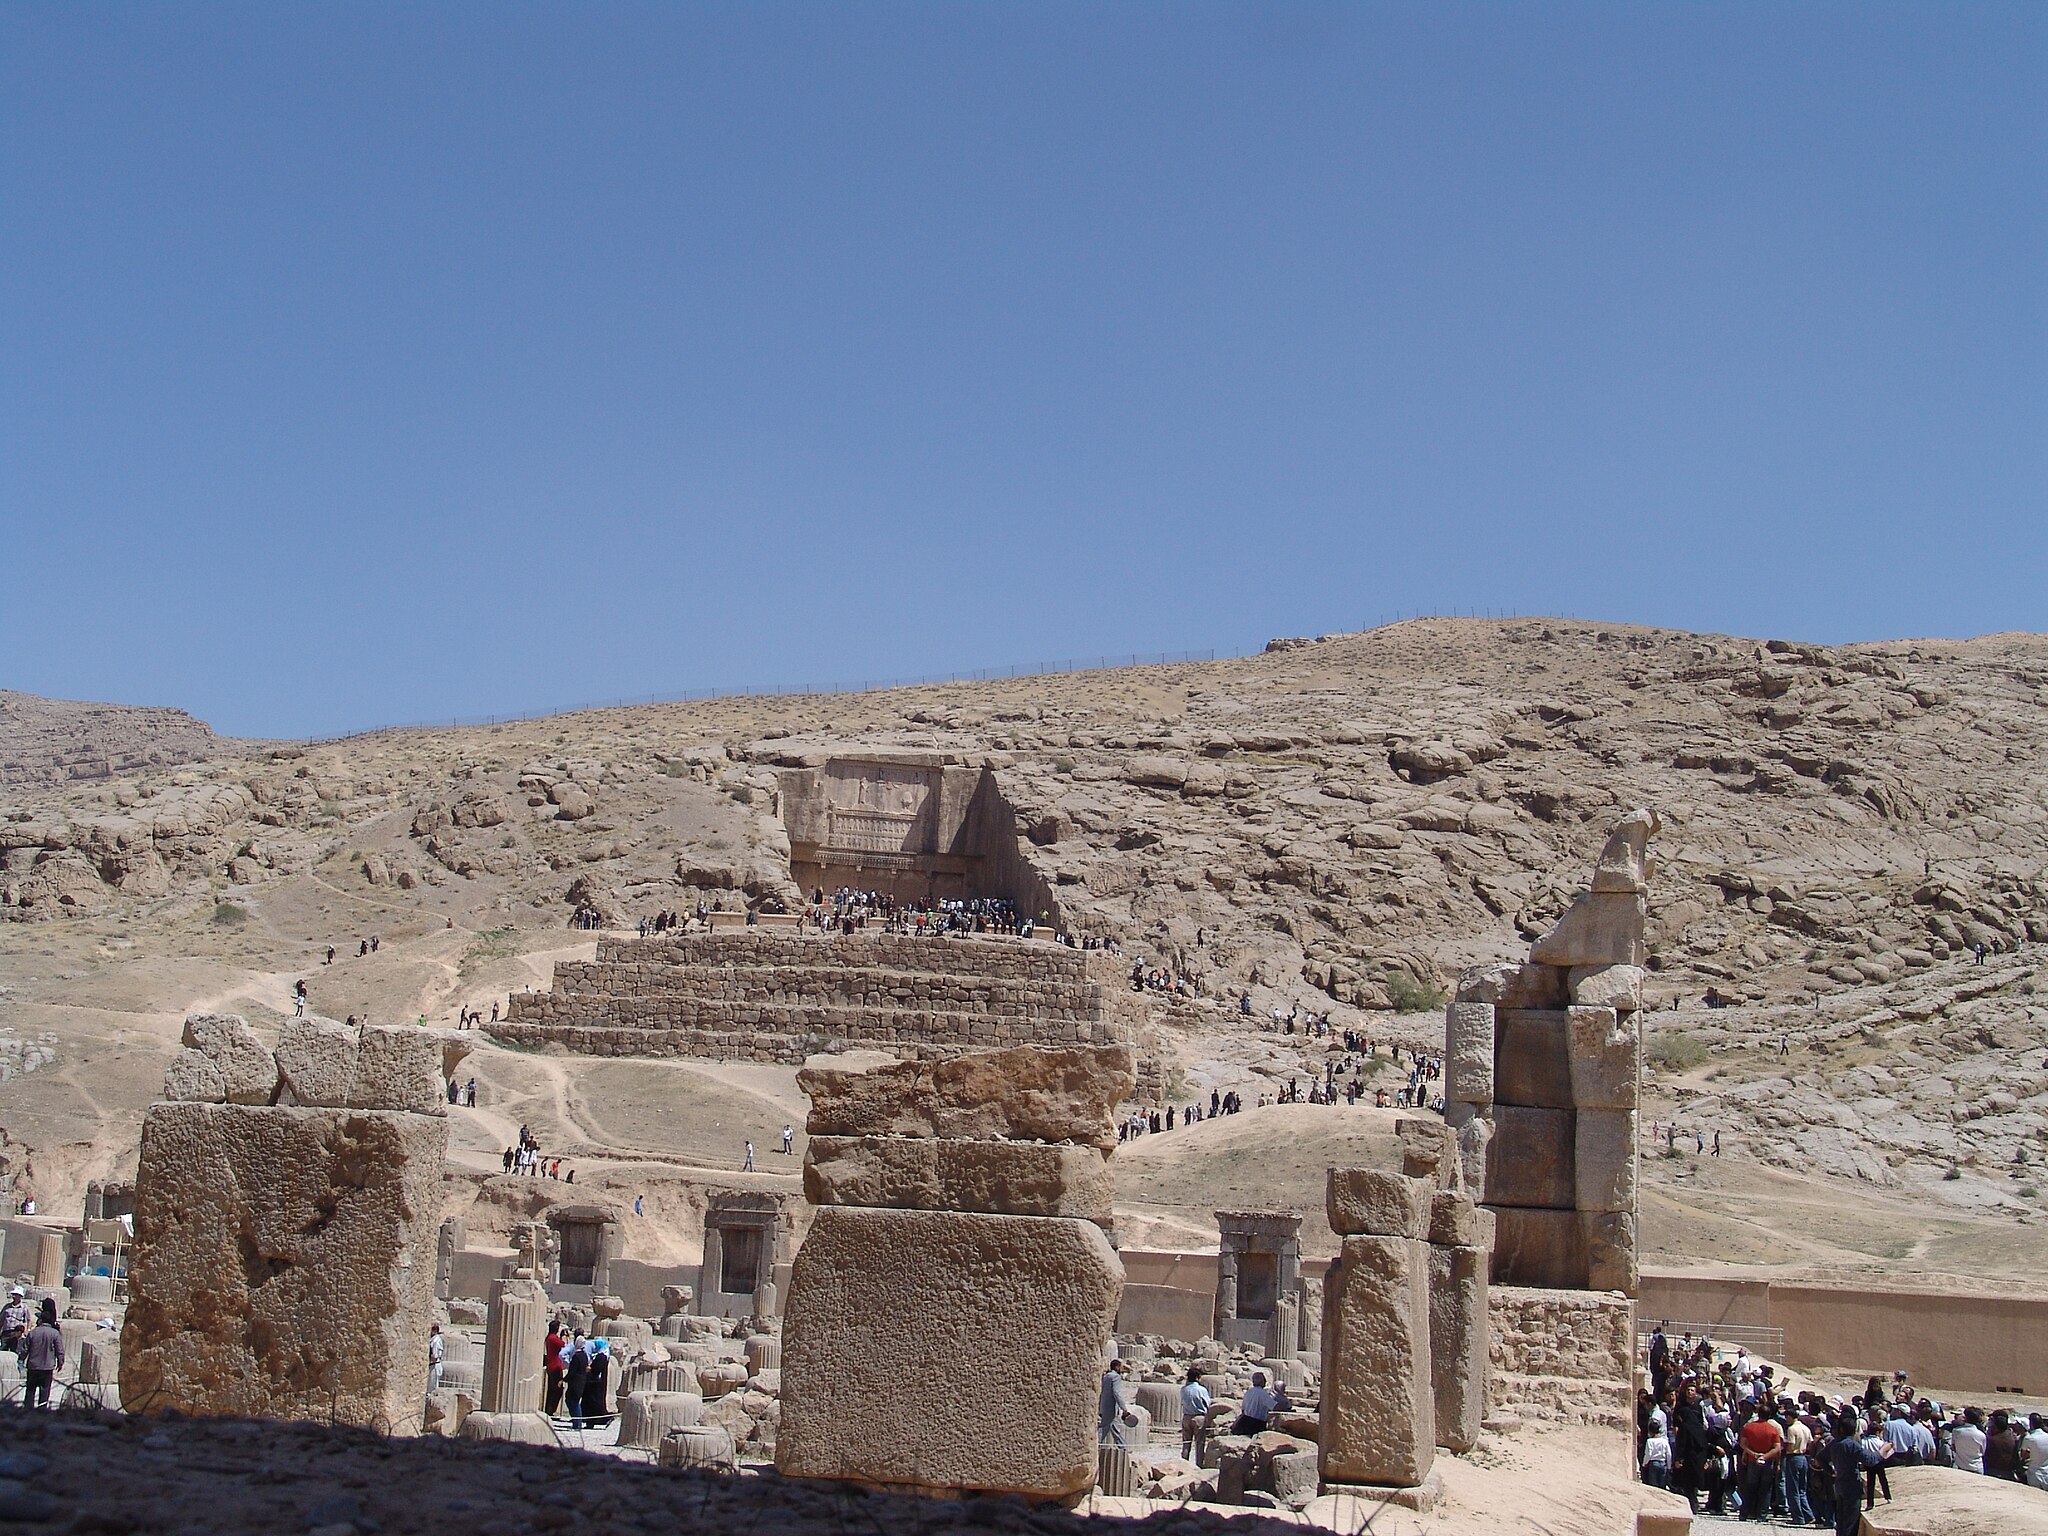
Title: Persepolis-Darafsh 1 (97)
Description: Persepolis
Date: 2008-03-21 11:47:24
Categories: GFDL, Taken with Sony DSC-F828, Hall of hundred columns, License migration redundant, Self-published work, Files with coordinates missing SDC location of creation, 2008 in Persepolis, Photos by Darafsh Kaviyani, Remote views of Artaxerxes III Tomb